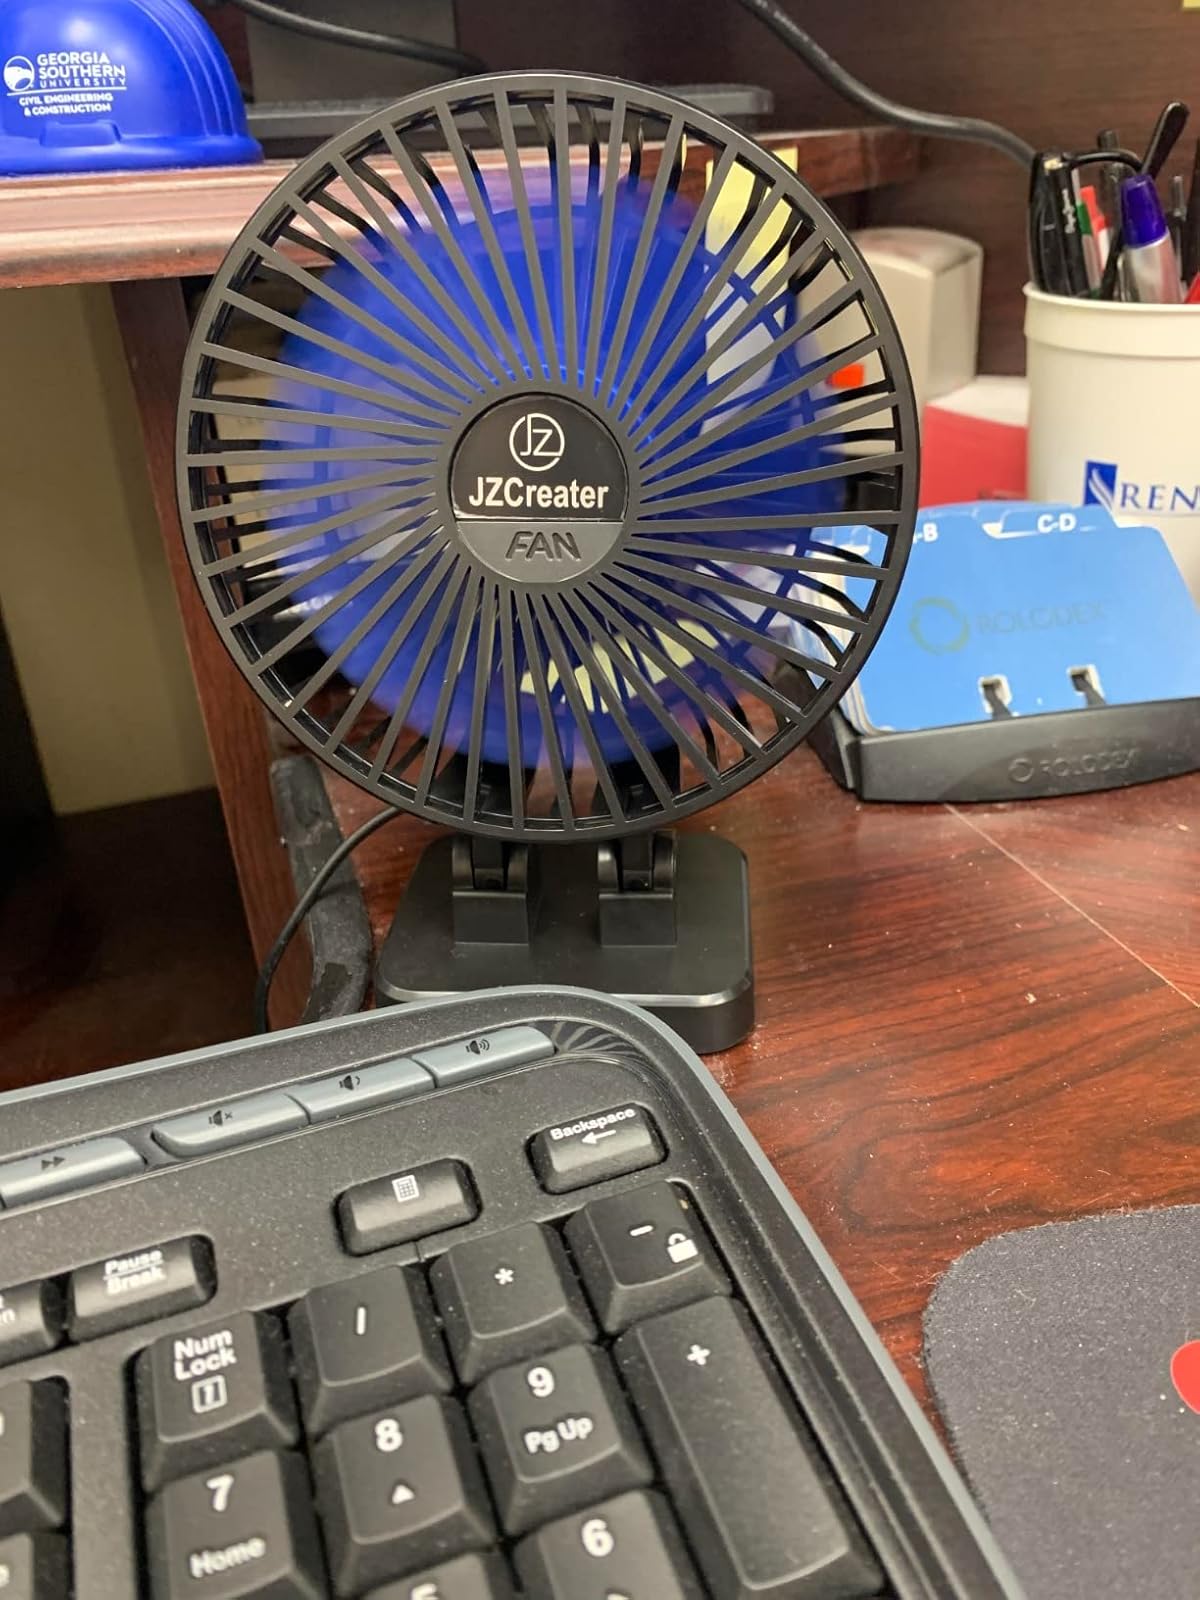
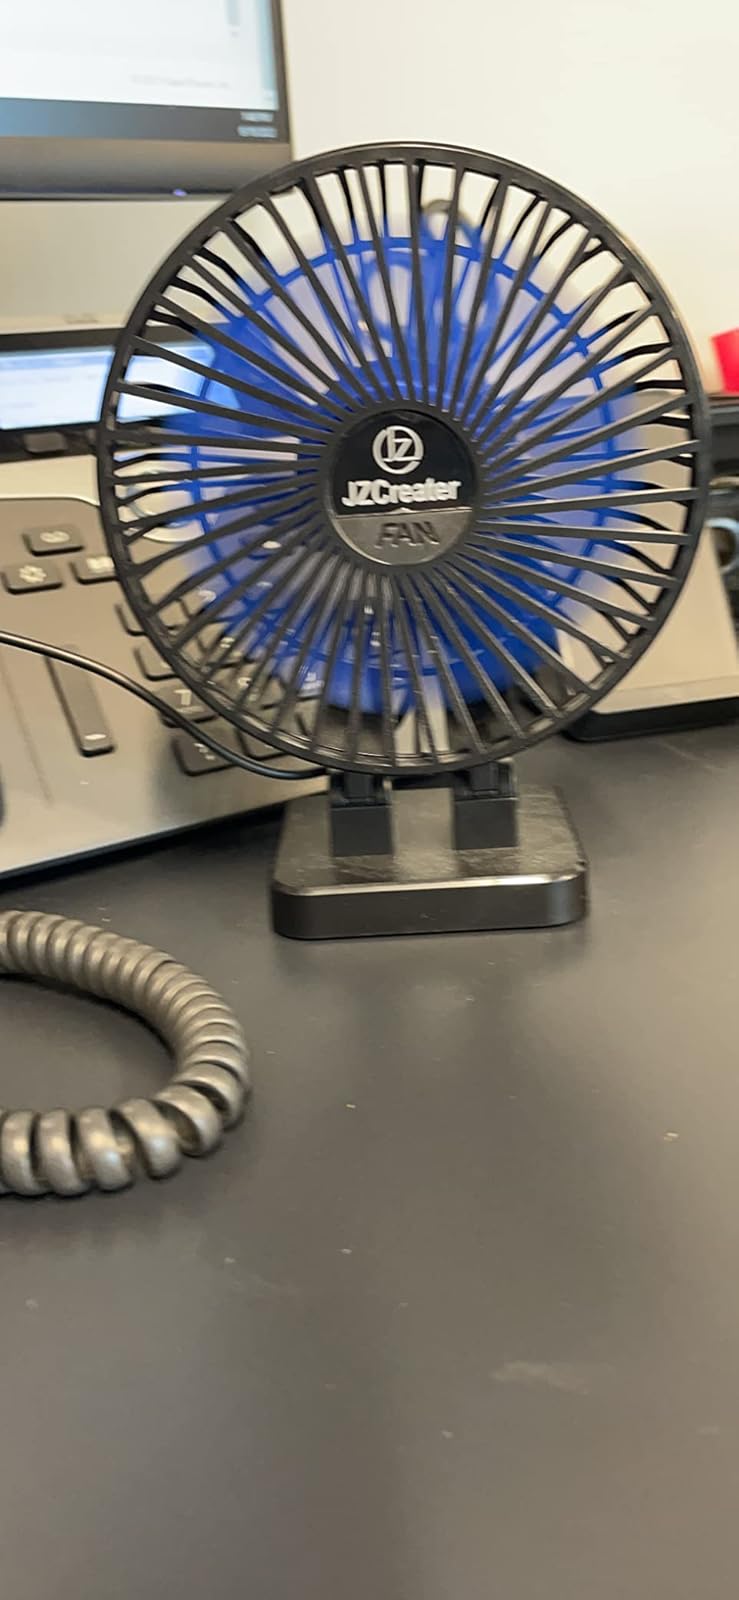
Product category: fan
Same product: yes